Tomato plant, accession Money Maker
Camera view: vertical (180 deg); turntable rotation: 150 degrees
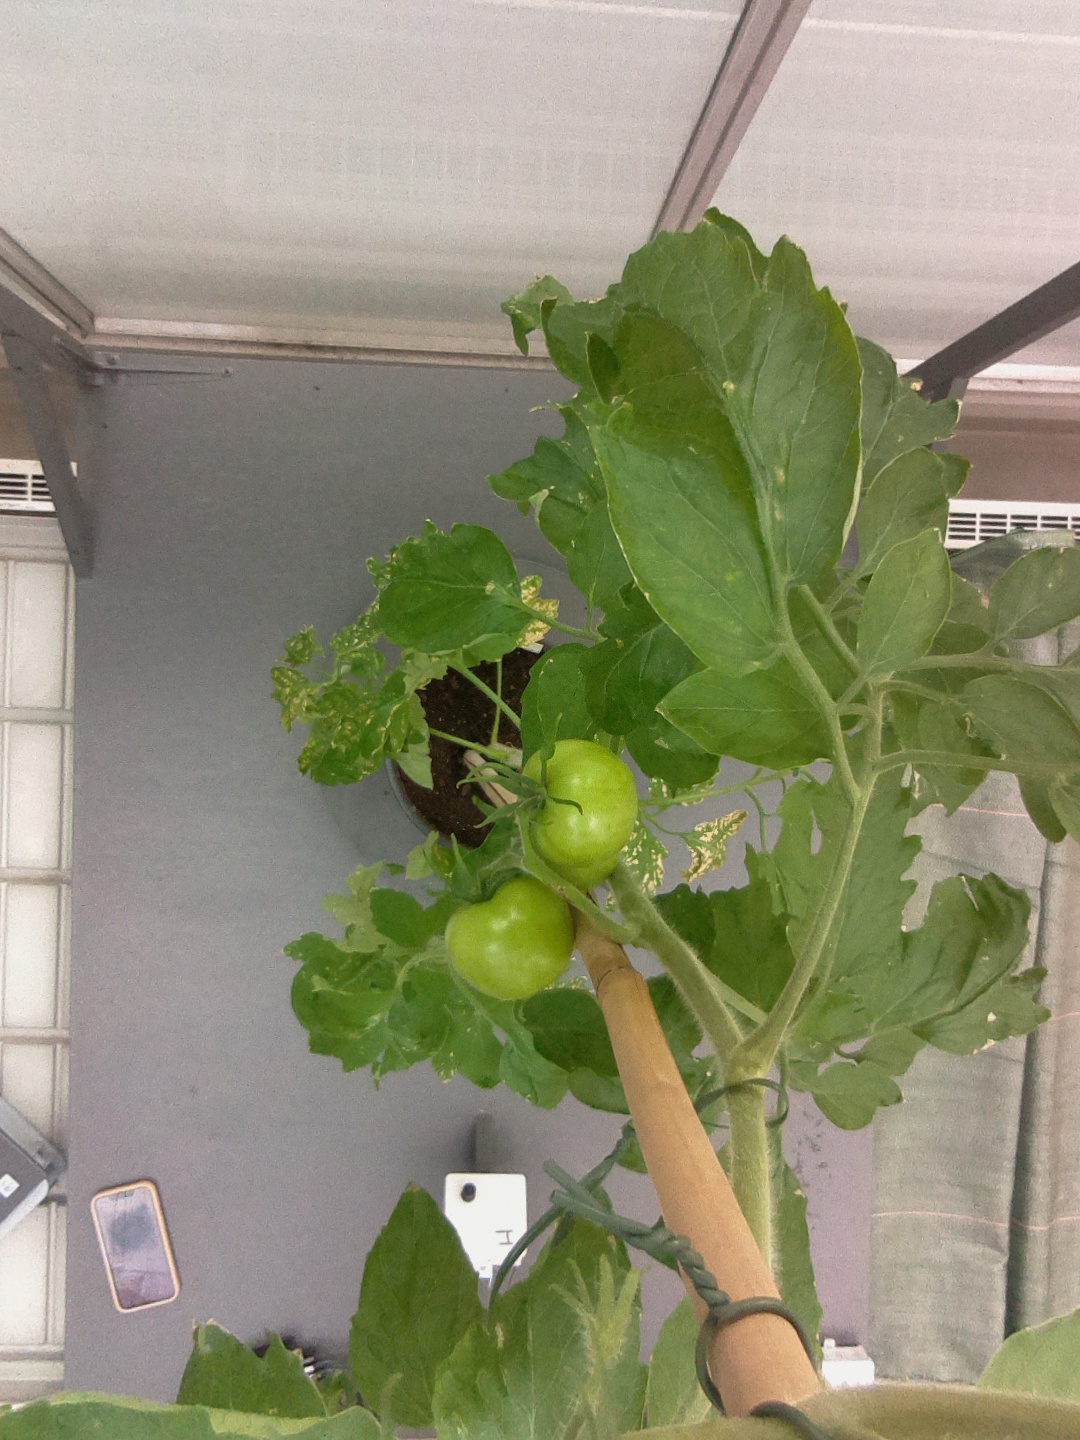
BBCH growth stage 73: 30%-40% of final fruit size